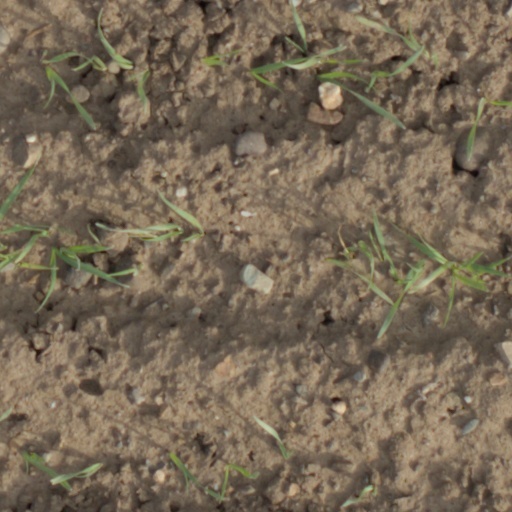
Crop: wheat